Munich Cowboys

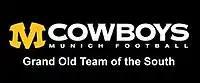
"The Grand Old Team of the South"

American football in Munich dates back to 1975 when local football enthusiasts met with soldiers of the US Army to play the game. In 1979, the Munich Cowboys club was formed.